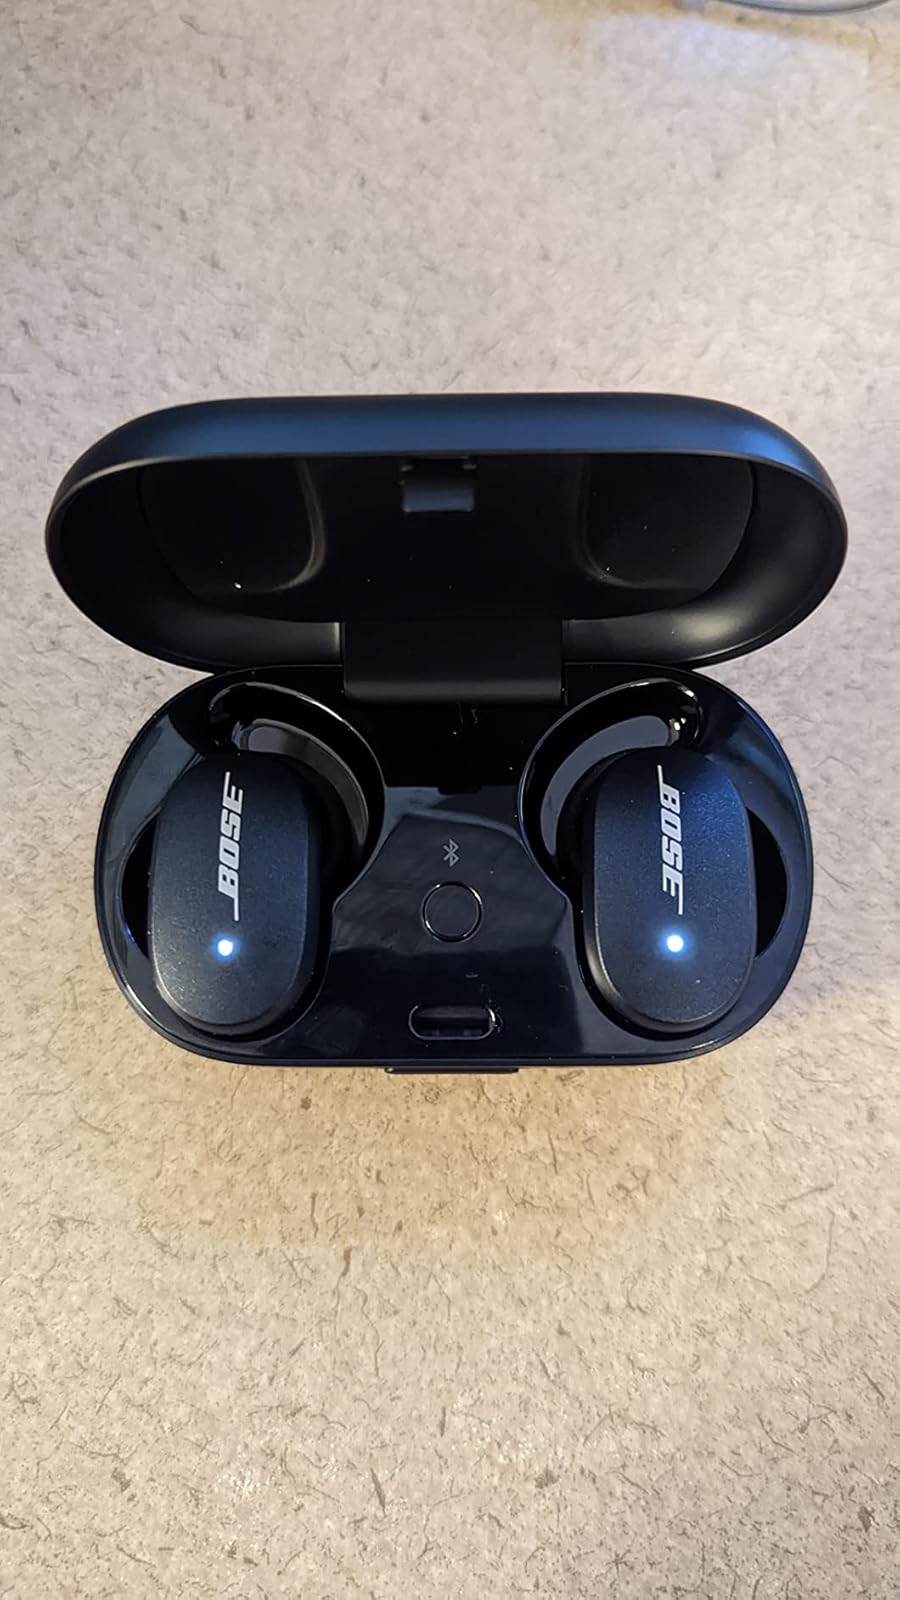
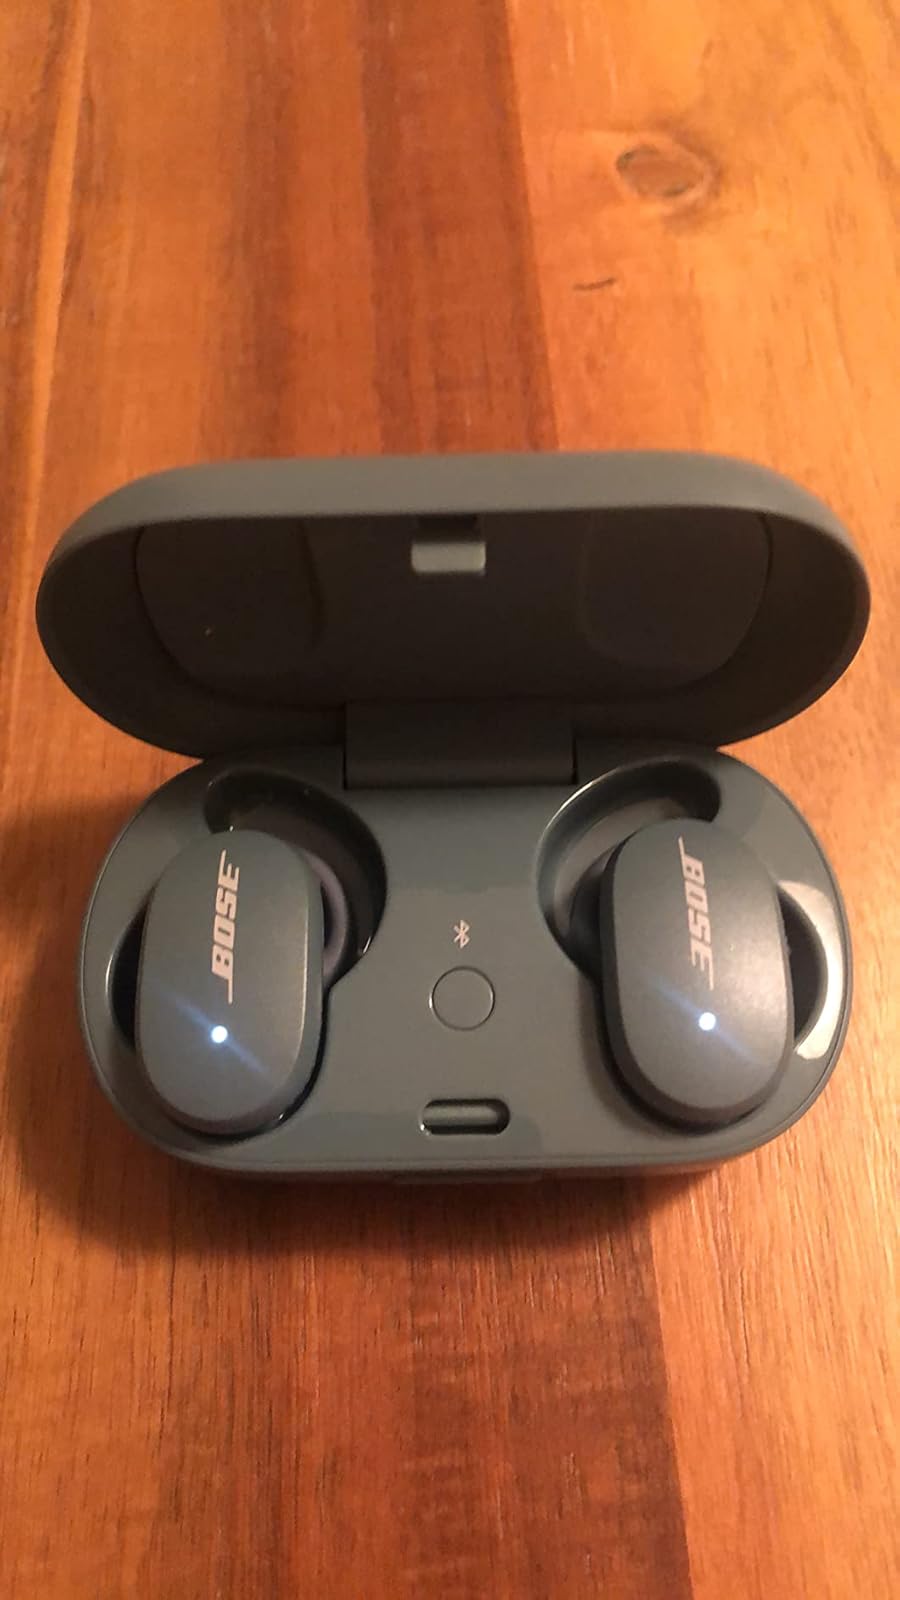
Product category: earbuds
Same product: yes